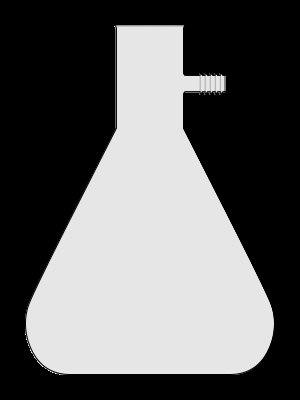
La fiole à vide, ou fiole Büchner, est une verrerie utilisée en chimie lors d'une filtration sur Büchner.